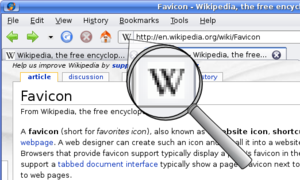
Favicon
Favicons er vist i langt de fleste webbrowsere.
Et favicon er et ikon som repræsenterer en webside. Den vises normalt til venstre i adressefeltet i de fleste moderne webbrowsere når man er inde på en side, og den også bruges i bogmærke-menuer og -lister.